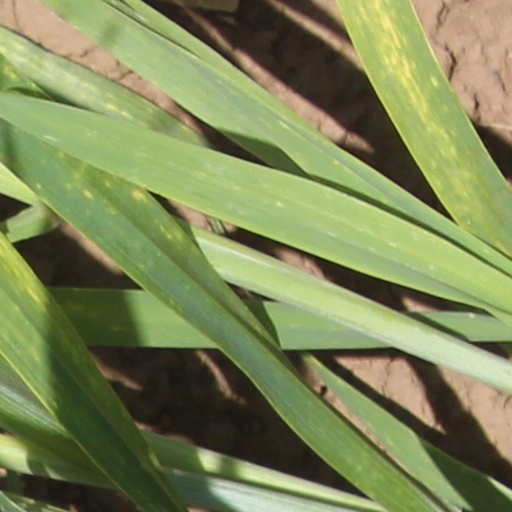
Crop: wheat